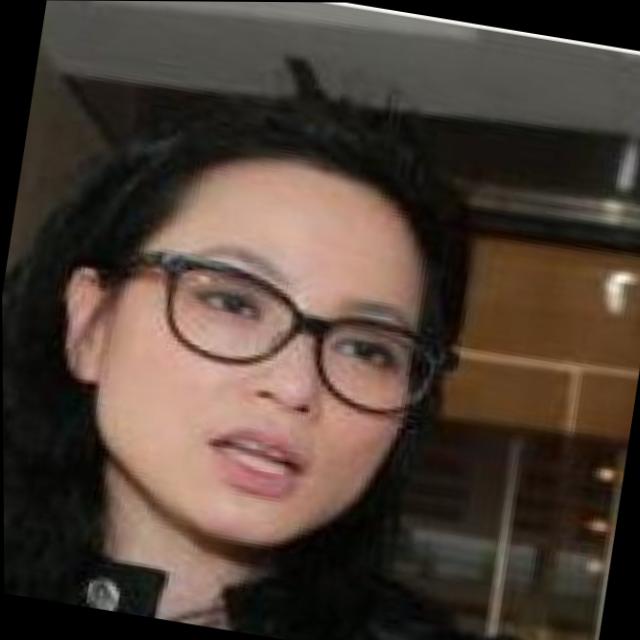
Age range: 21-44